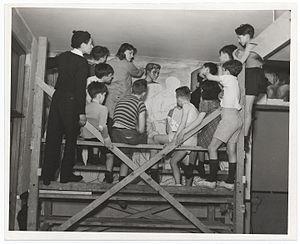
L'Art social est un concept apparu à la fin du XIXᵉ siècle en France dans la foulée des revendications sociales portées par des groupes d'intellectuels anarchistes et de politiciens solidaristes. Cette idée s'inscrit dans une démarche moderniste en occident valorisant les arts utiles à la société et s'opposant au concept de l'Art pour l'Art et de l'Art académique. Quelques artistes des avant-gardes s'associent au concept sur le plan théorique et éducatif. Les architectes et les artistes-artisans des métiers de l'art sont les principaux intervenants aux développements des différents mouvements artistiques et propositions esthétiques transformant le cadre de vie sociale de 1890 à 1960. La fin de la modernité et des avant-gardes artistiques et l'avènement d'un espace public hautement esthétisé au milieu du XXᵉ siècle ouvrent de nouvelles voies artistiques. L'une dite Art contemporain rompt avec la tradition des beaux-arts, applique les idées de Marcel Duchamp appuyé par les institutions académiques, les musées et galeries d'art, les collectionneurs et le marché de l'art.